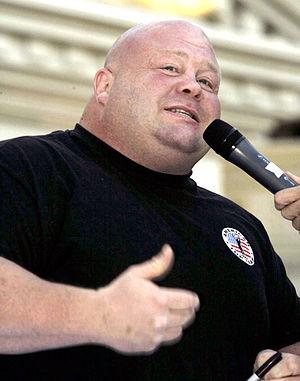
Eric Scott Esch est un boxeur professionnel américain, né à Bay City le 3 août 1966. Il est notoirement surnommé « Butterbean » en raison de son obésité. Il a également concouru en kick-boxing au K-1, et dans les arts martiaux mixtes.